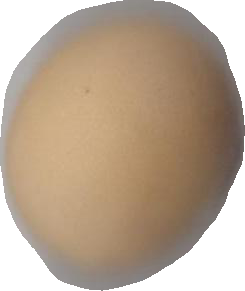
Variety: Grobogan